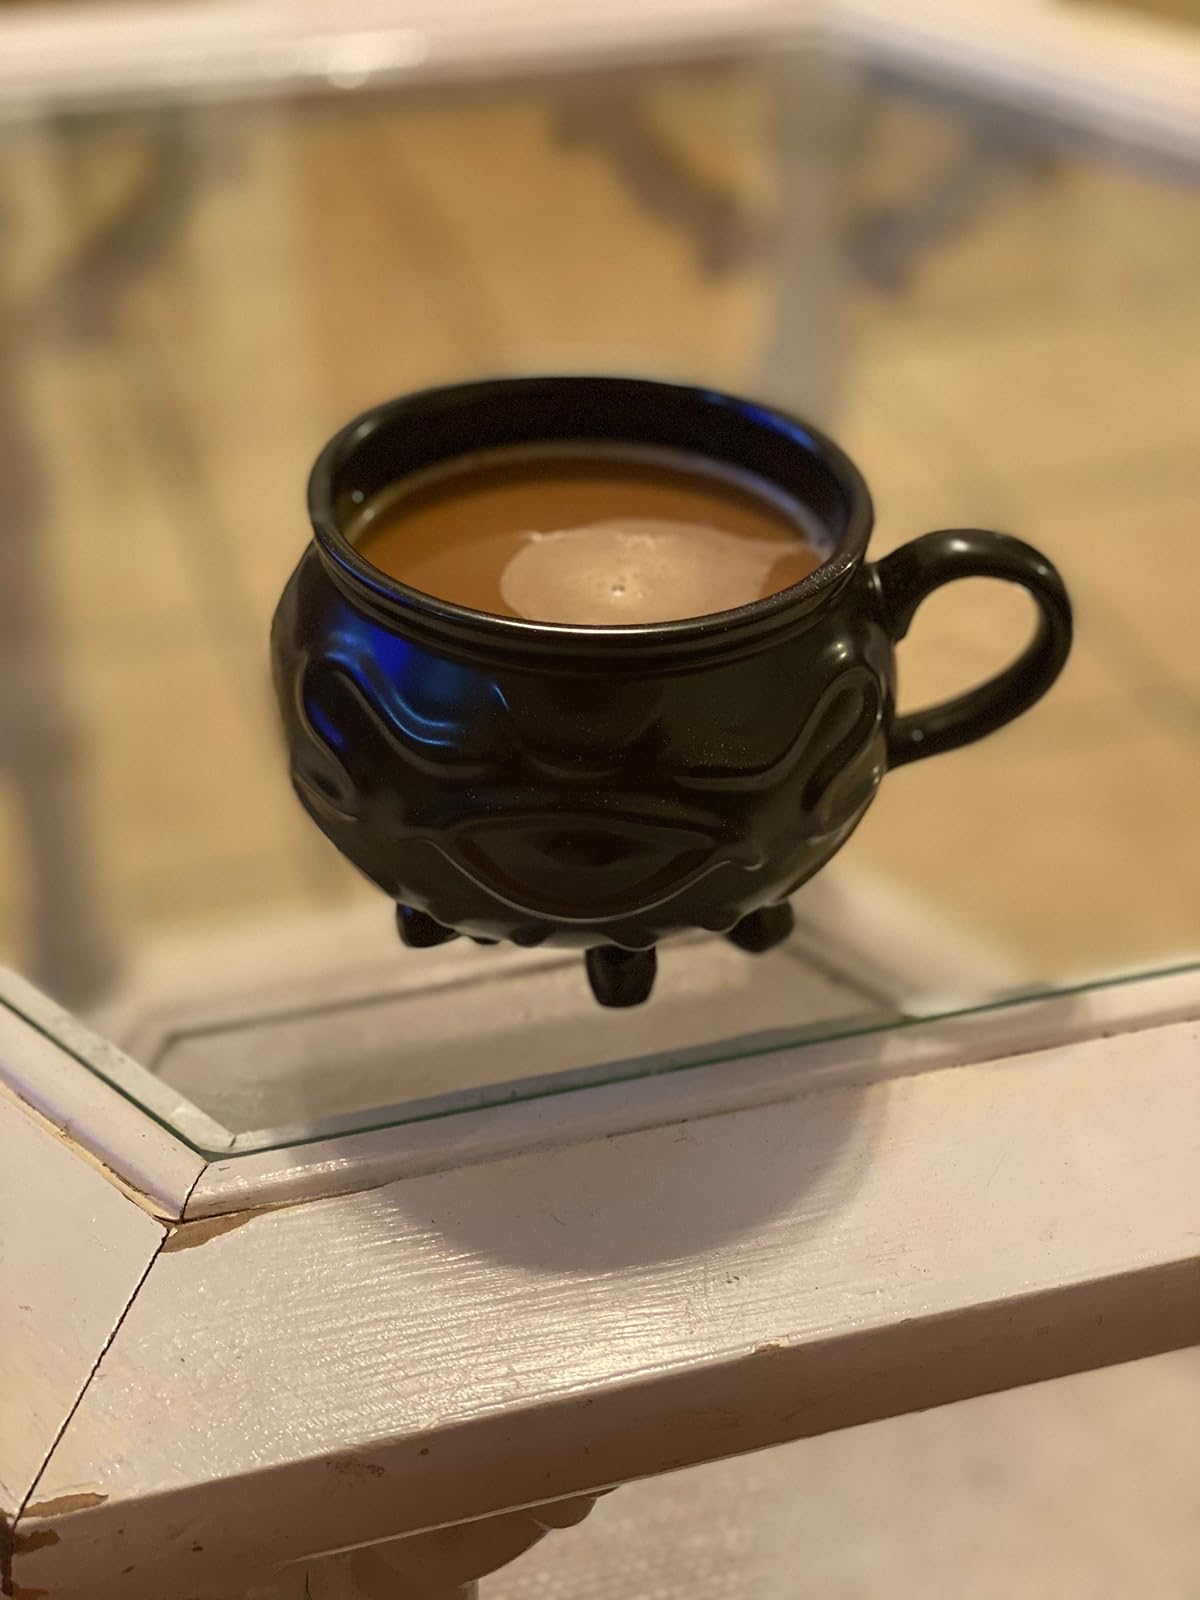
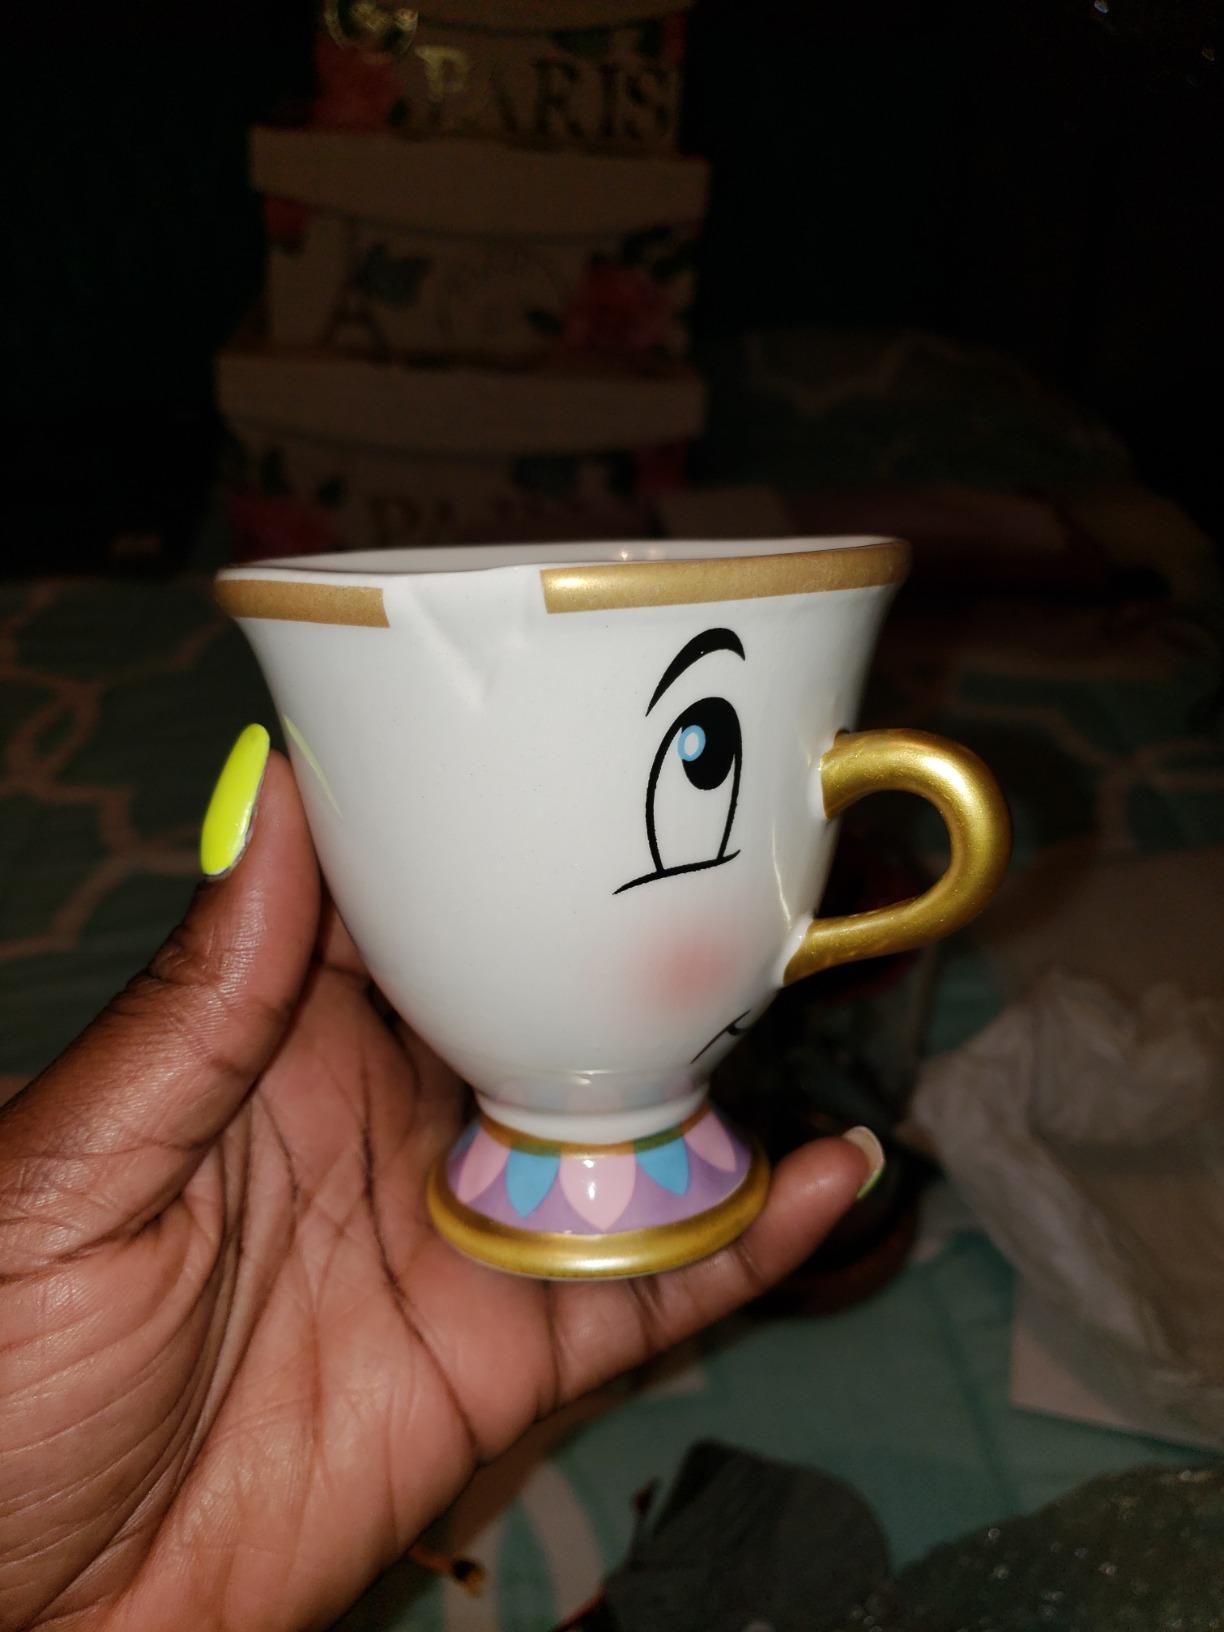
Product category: items_mug
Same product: no